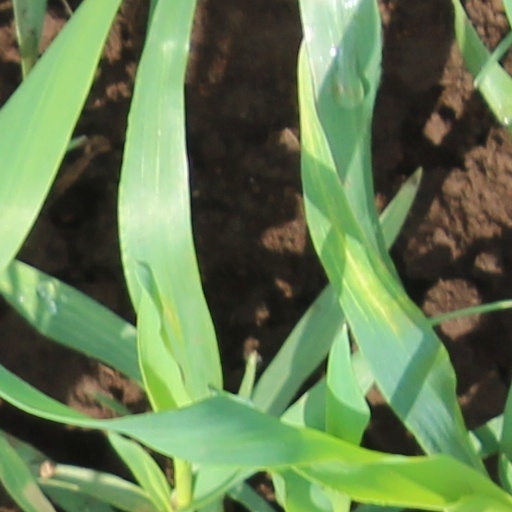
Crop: wheat